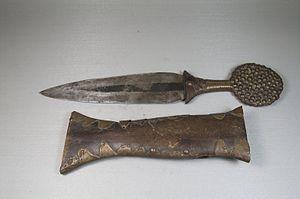
Les Ntomba sont une population d'Afrique centrale vivant en République démocratique du Congo, le long de la rivière Maringa.